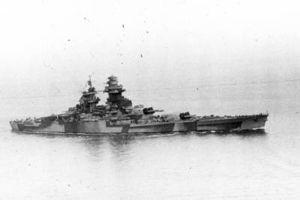
Cuirassé Richelieu. Photographie de reconnaissance de navires de l'US Navy.
La classe Richelieu est la dernière classe de cuirassés de la marine française, les derniers et les plus grands, en construction au début de la Seconde Guerre mondiale, et qui ne seront retirés du service que dans les années 1960.